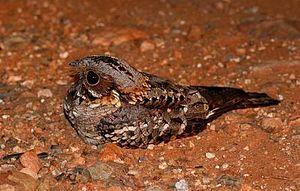
L'Engoulevent musicien est une espèce d'oiseaux de la famille des Caprimulgidae.